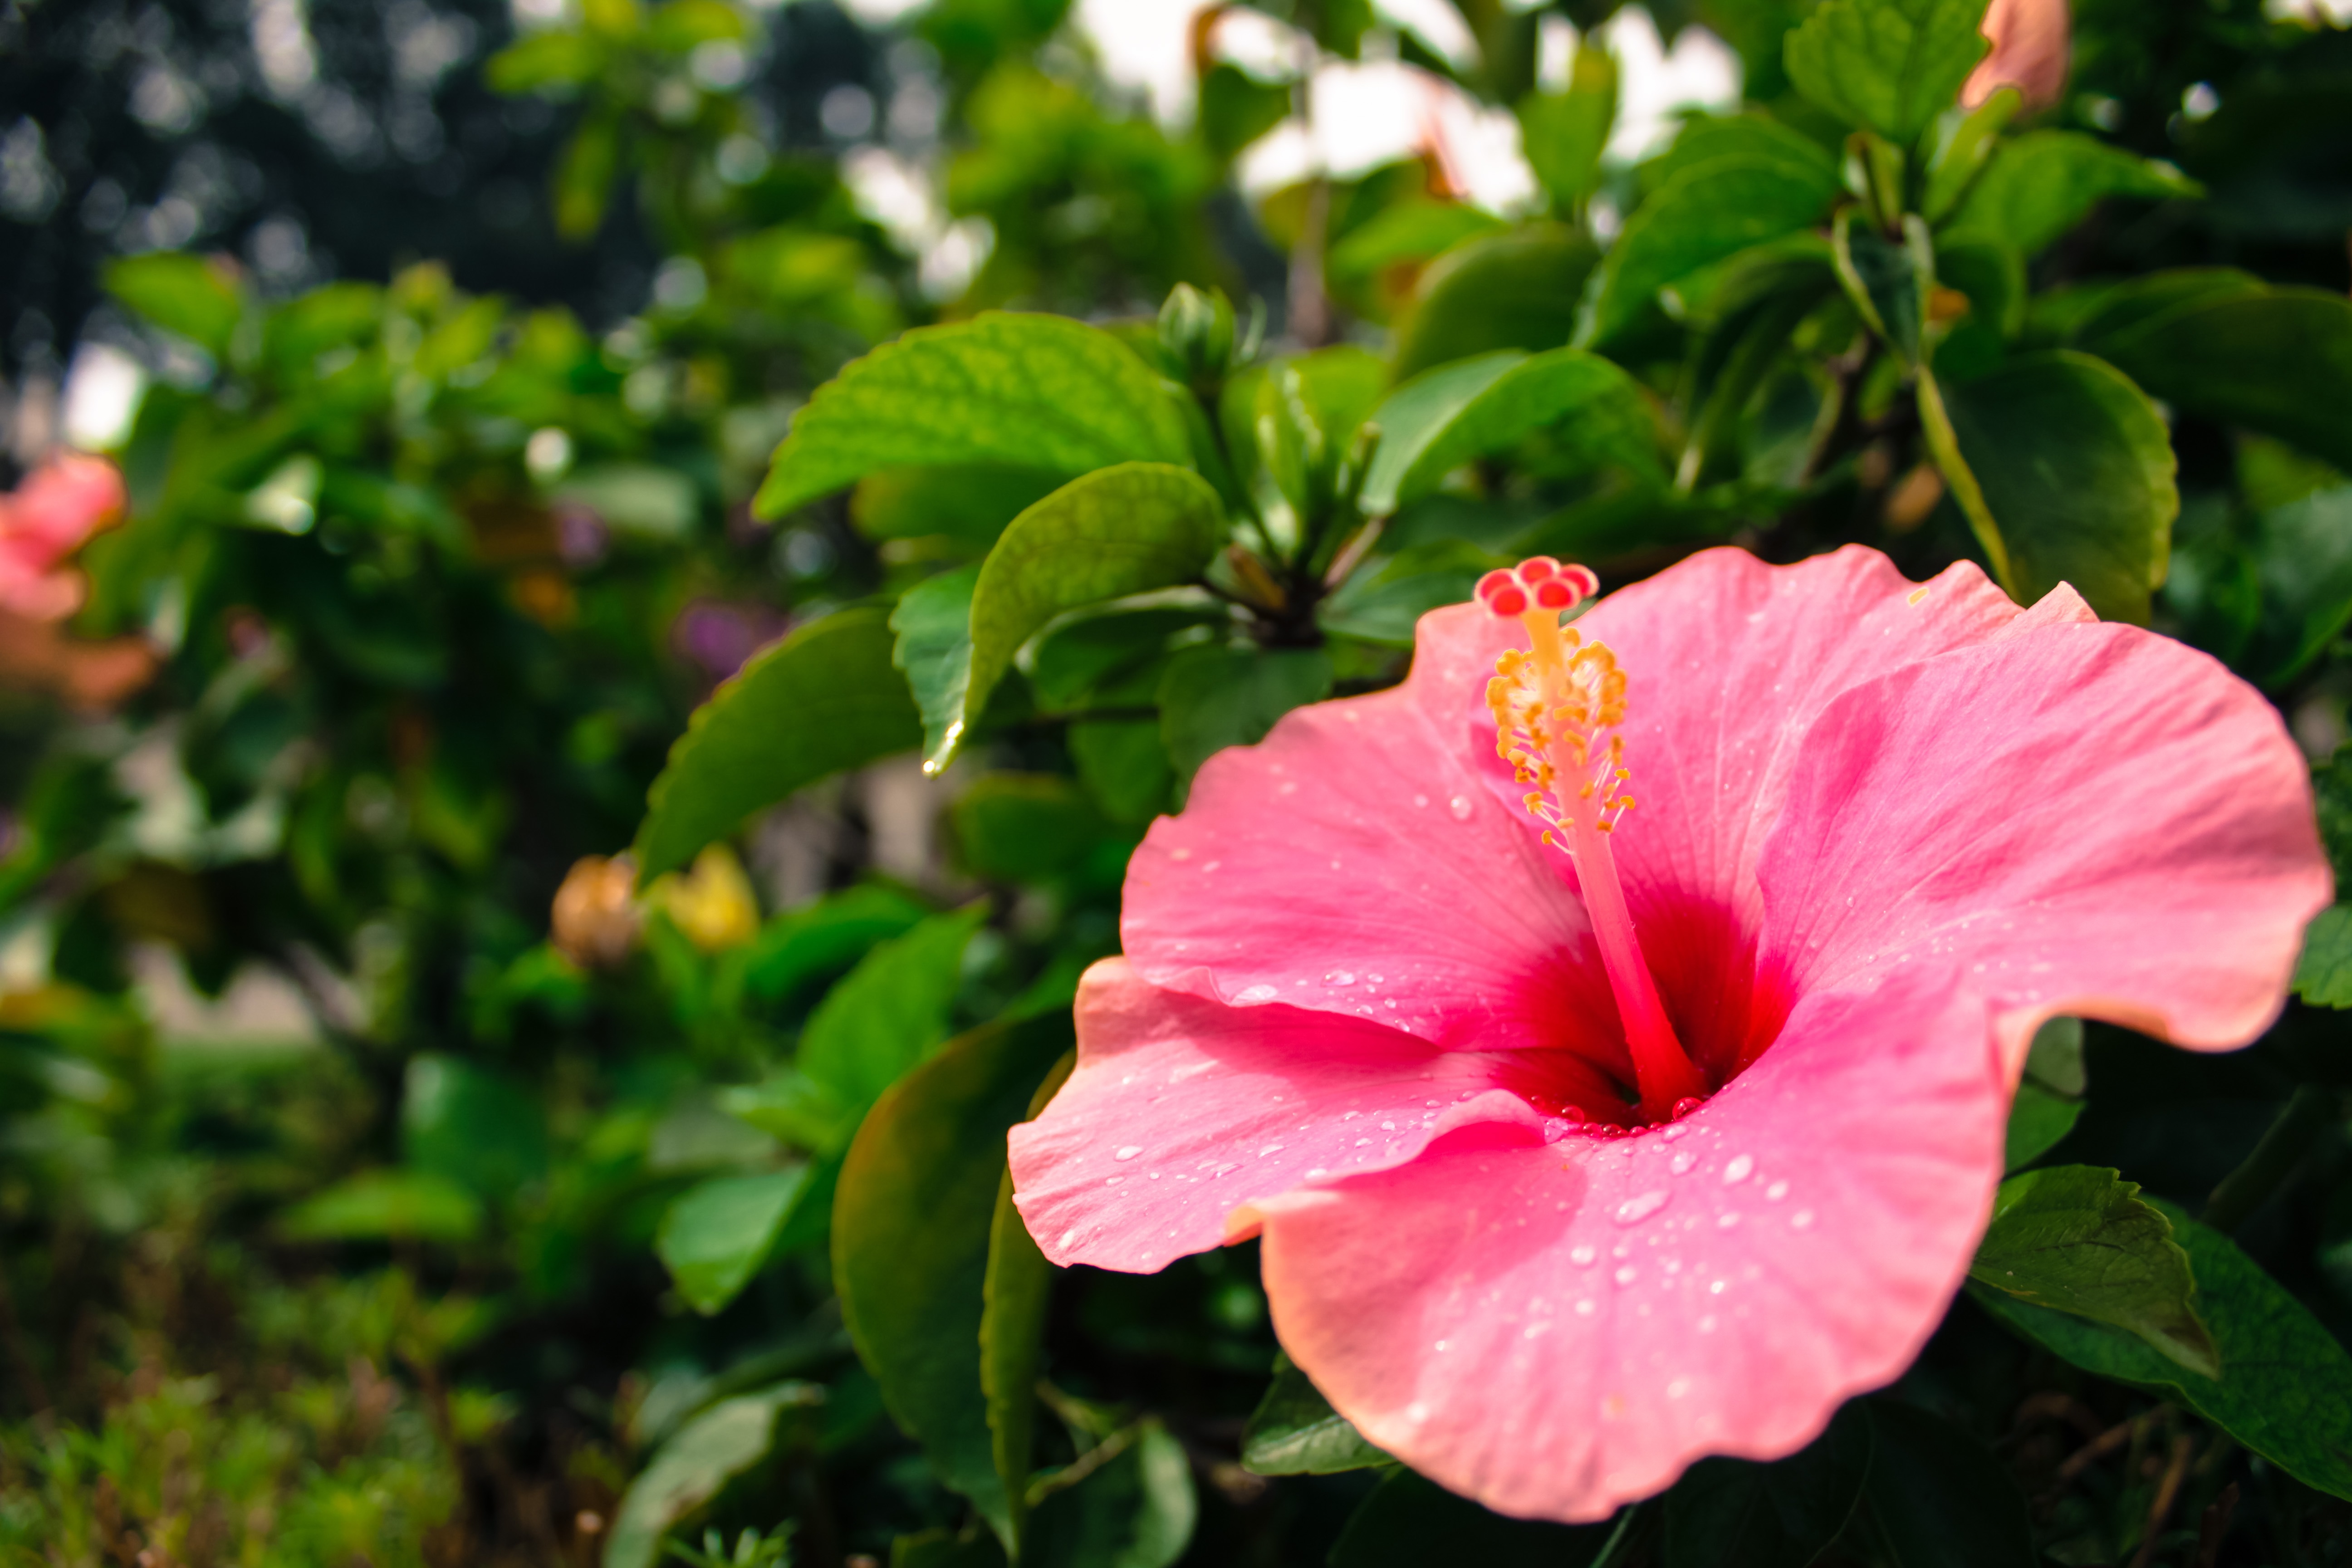
blossom, plant, flower, petal, botany, flora, shrub, hibiscus, flowering plant, chinese hibiscus, land plant